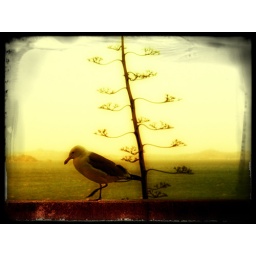
Caught this seagull walking the wall at Alcatraz. Photo by MJ.